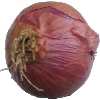
Label: Onion Red 1